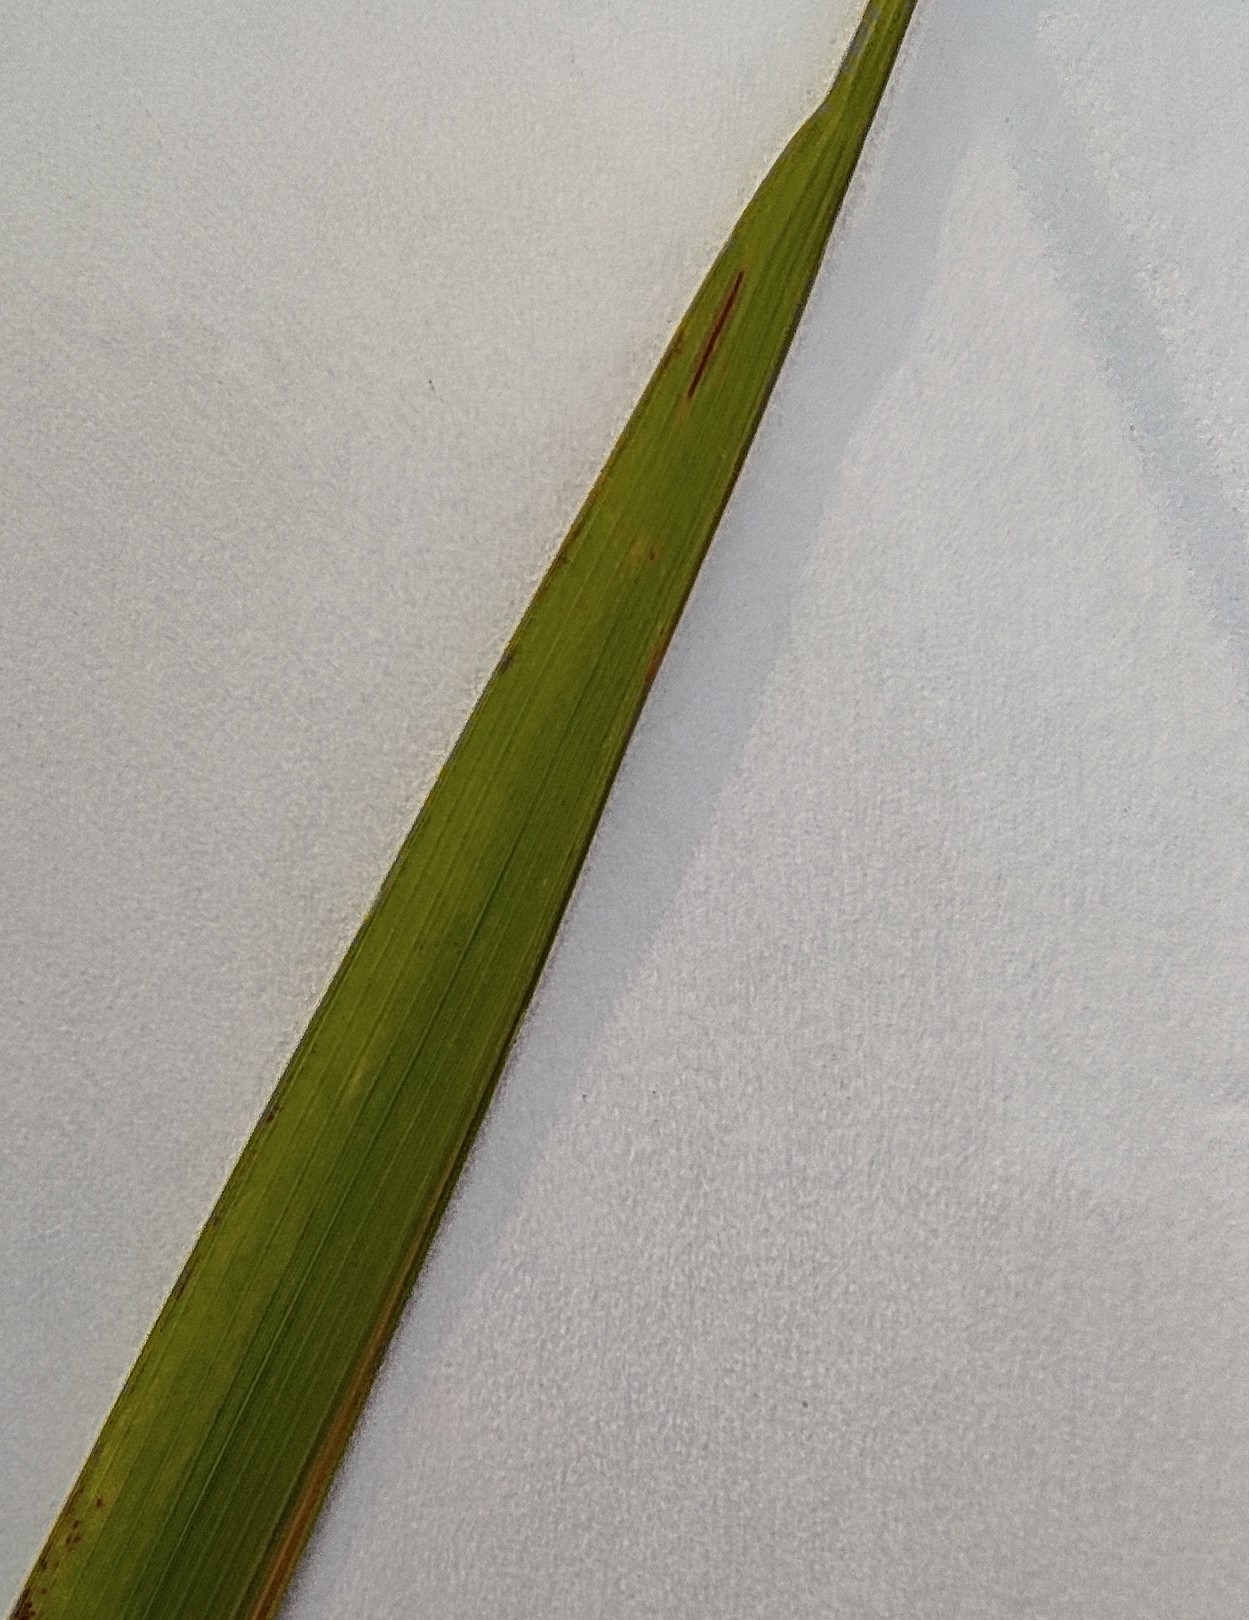
Label: Healthy